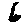
Label: 6